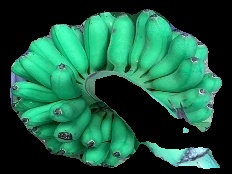
Variety: rasbale
Grade: grade1